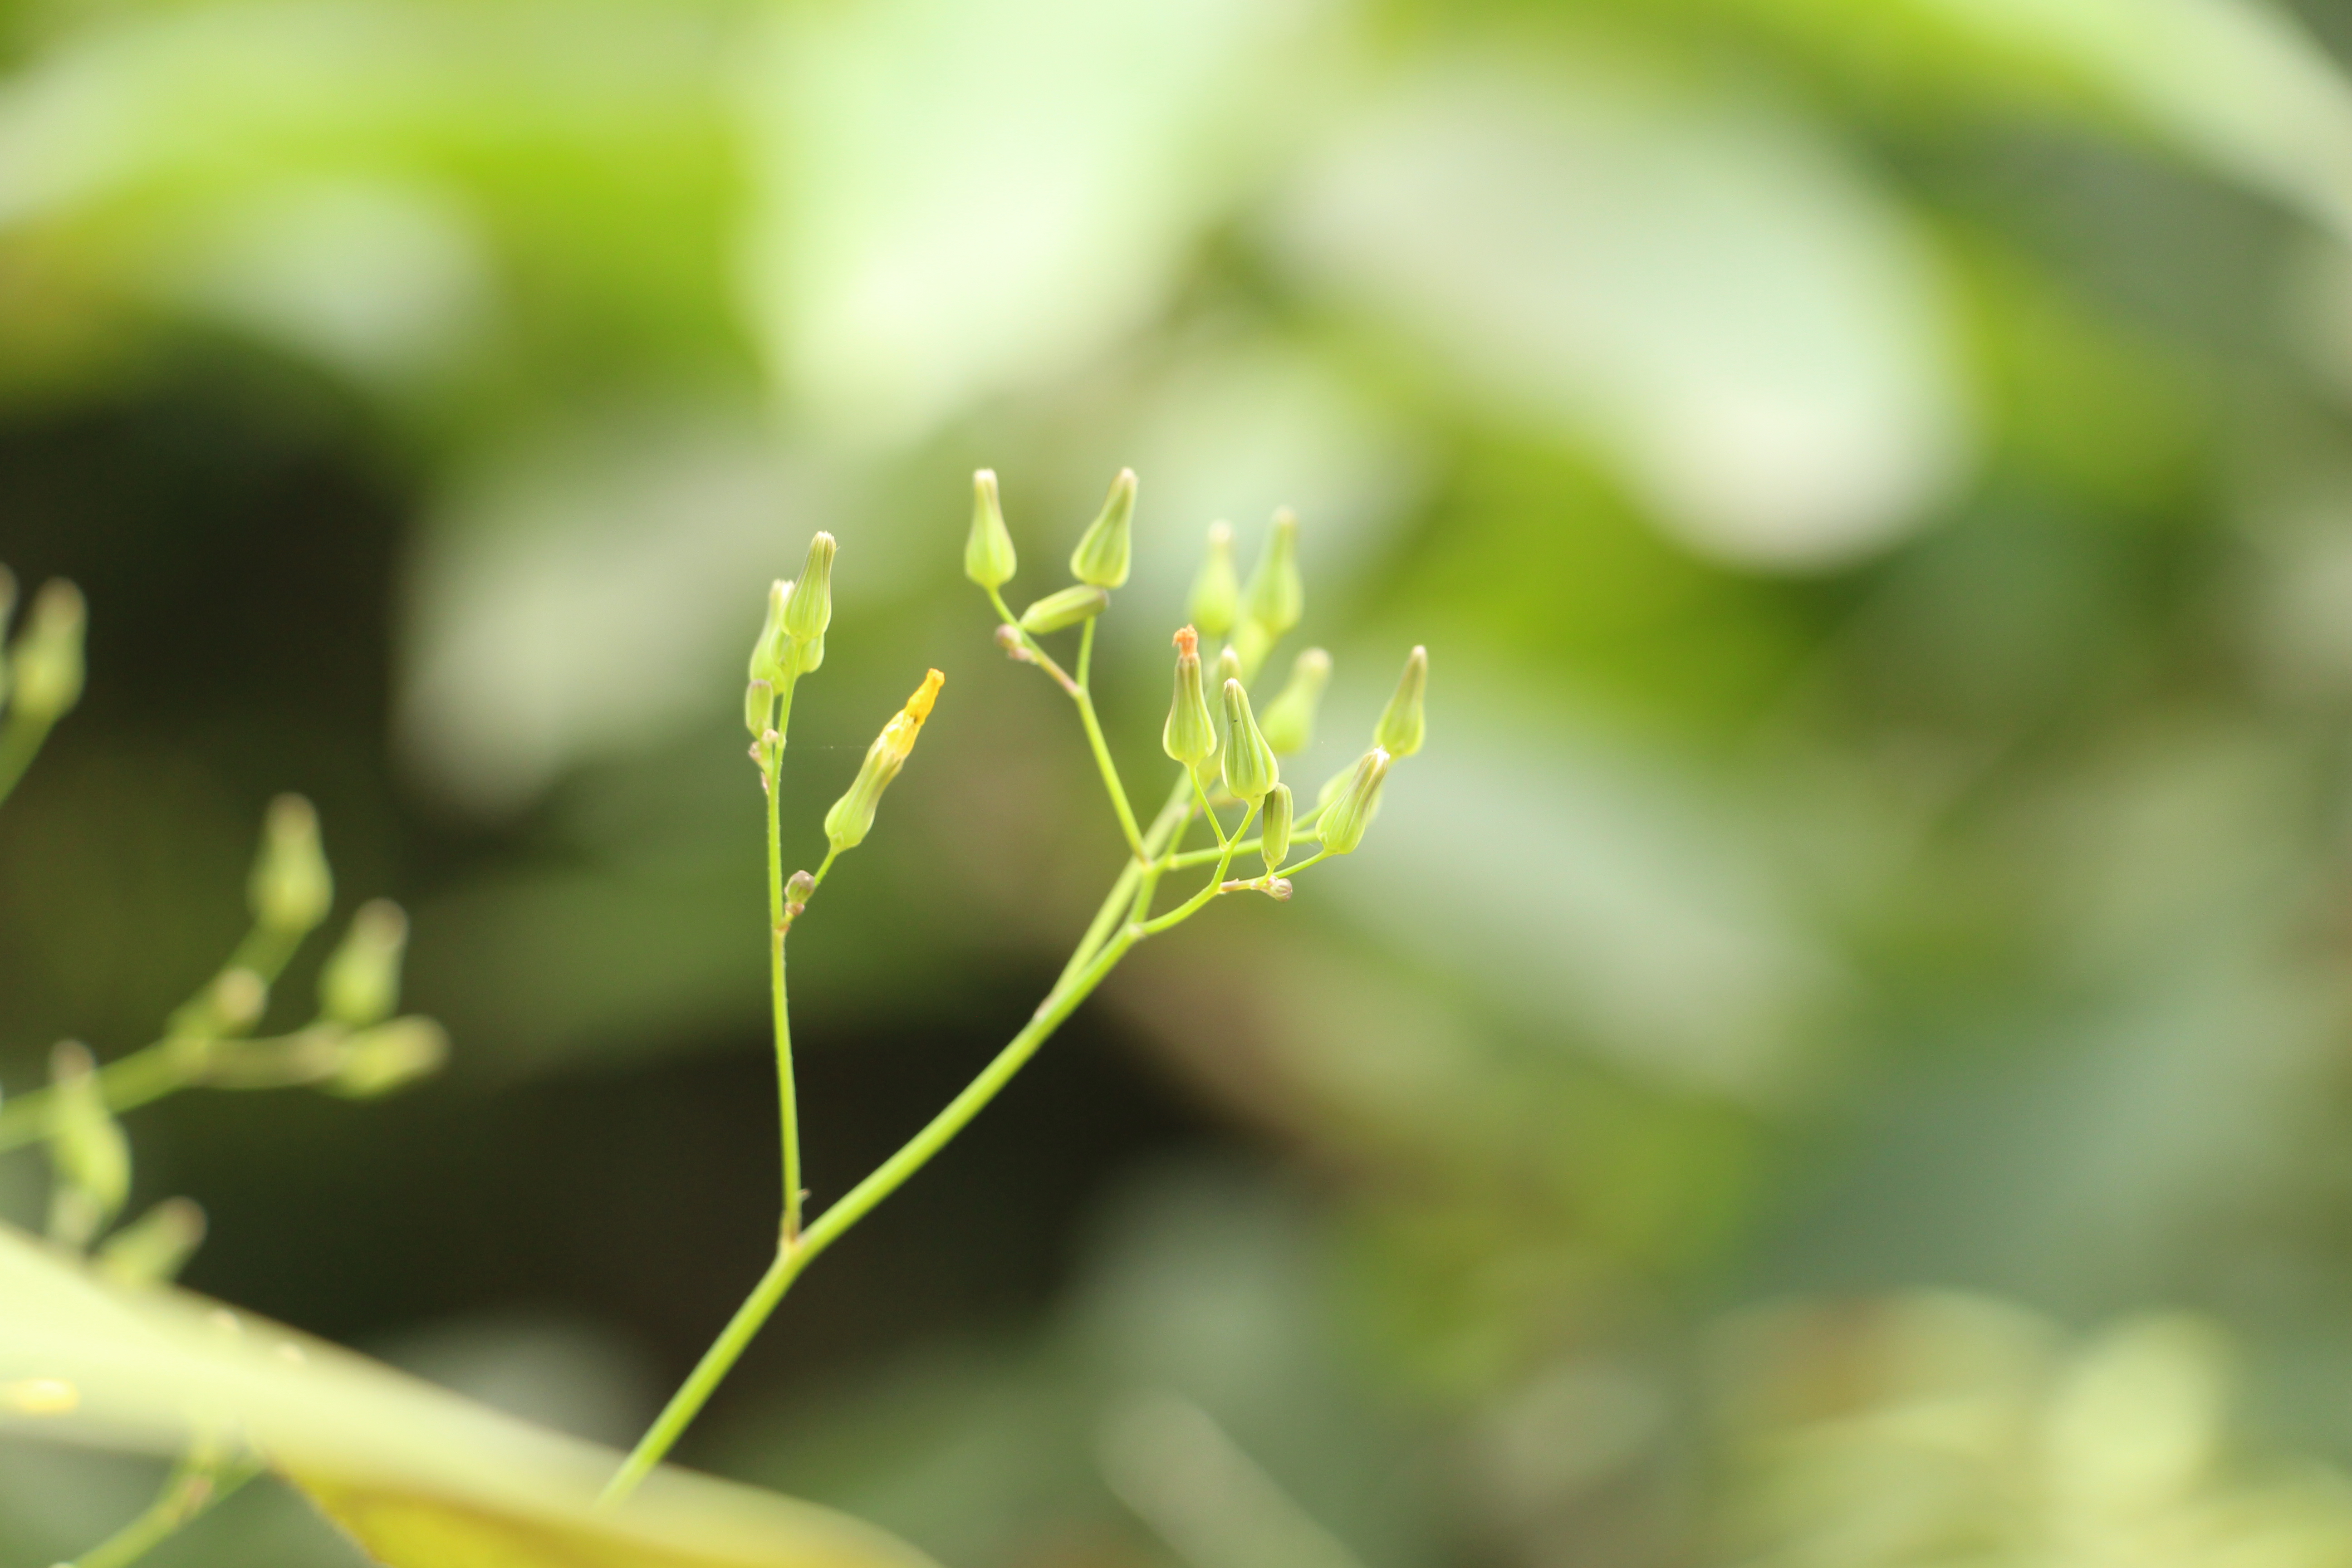
flower, green, leaf, plant, yellow, botany, grass, close up, grass family, sunlight, organism, macro photography, plant stem, photography, branch, annual plant, flowering plant, perennial plant